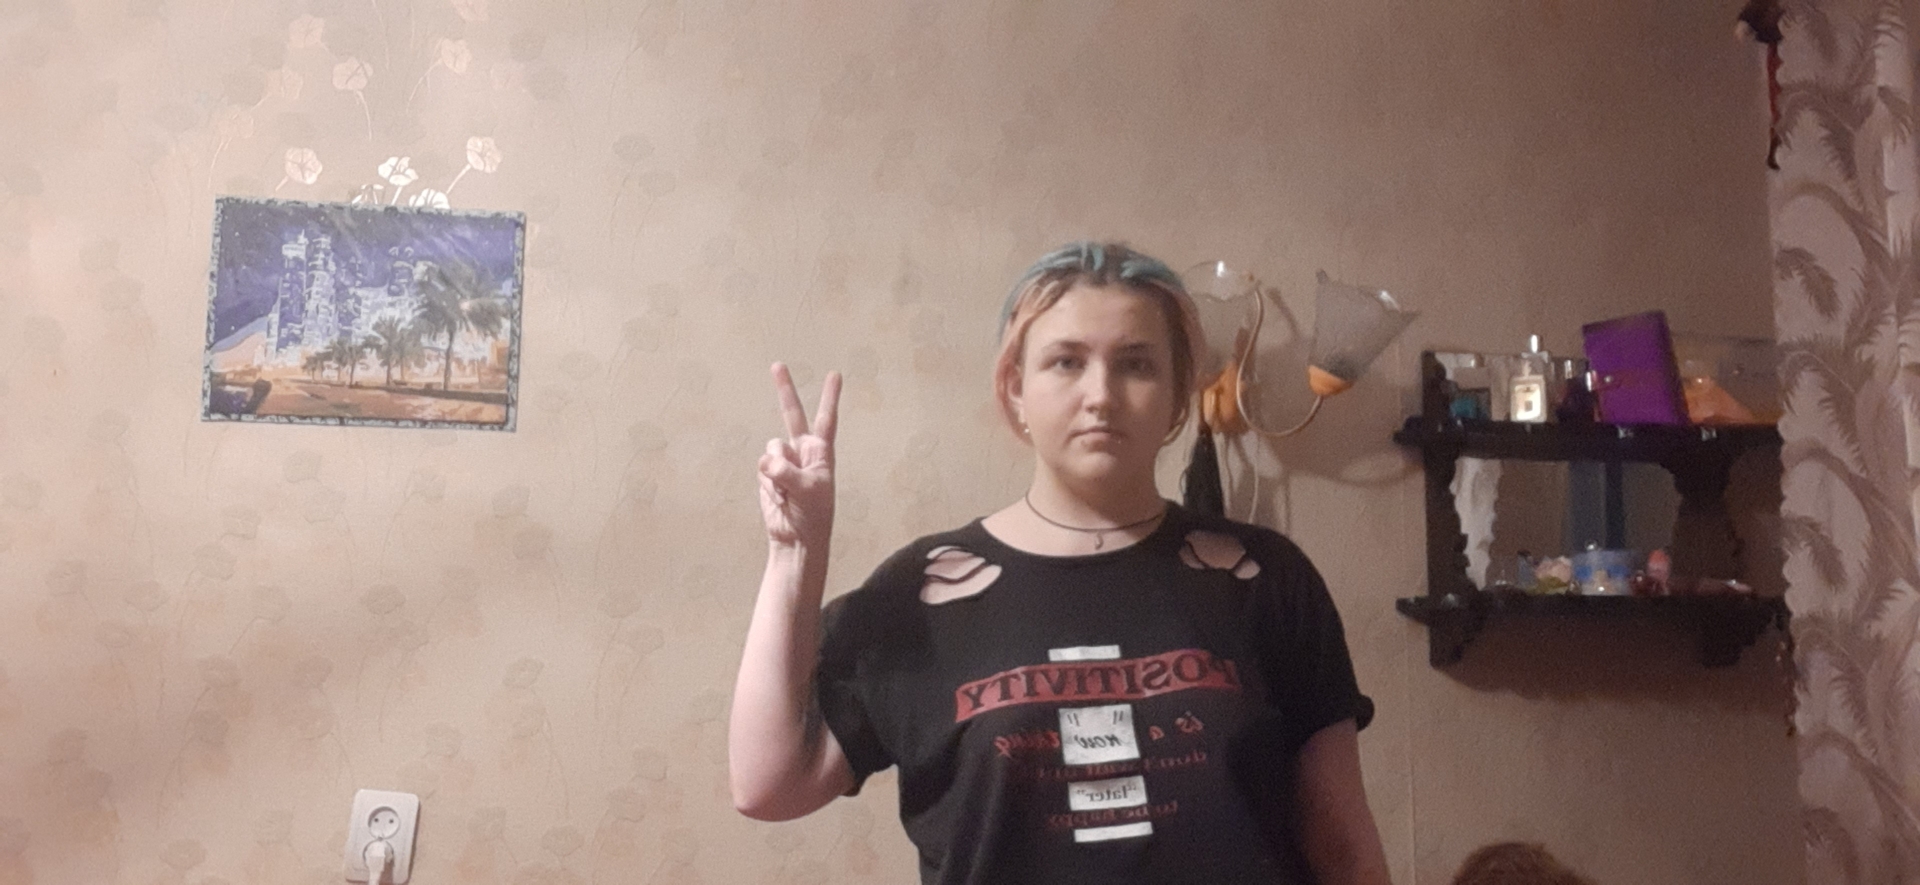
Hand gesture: peace